Coronavirus spike protein

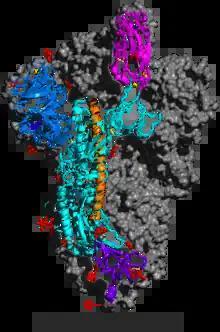
Spike glycoprotein from SARS-CoV-2. PDB: <a href="https%3A//www.rcsb.org/structure/6VSB">6VSB

. Only one monomer is highlighted. Whole protein is a homotrimer. Rest of the trimer is shown as a gray surface. Parts of the actual structure are not shown. The following are listed from N-terminal (letter N) to C-terminal (C): N-terminal domain (blue), ACE2 receptor binding domain (magenta) general structure (cyan), central helix (orange, faces inside of the homotrimer) and connector domain (purple, anchors the spike protein to virus lipid envelope). Yellow: disulfide bonds. Red: carbohydrates. Gray block: lipid membrane of the virus.